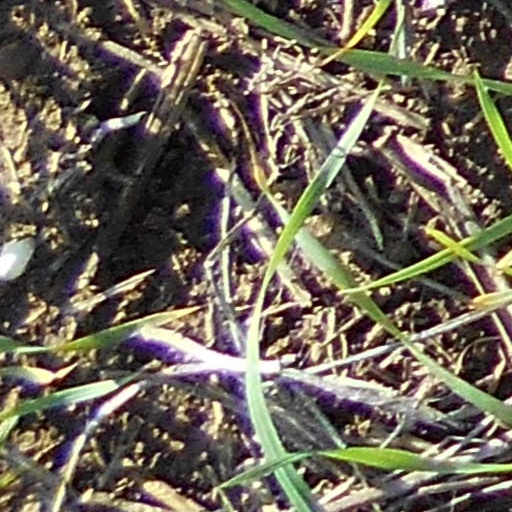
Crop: wheat